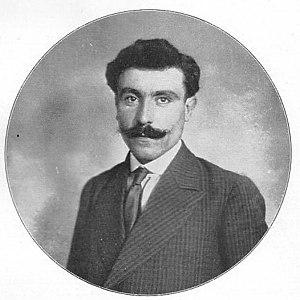
Louis Octave Lapize, dit Octave Lapize, né le 24 octobre 1887 dans le 14ᵉ arrondissement de Paris et mort le 14 juillet 1917 à Toul, est un cycliste français. Professionnel de 1909 à 1914, il est considéré comme l'un des plus grands coureurs de sa génération et possède un riche palmarès. Vainqueur du Tour de France 1910, qui traverse pour la première fois les Pyrénées, il compte également six victoires d'étape dans l'épreuve. Il remporte trois victoires consécutives sur Paris-Roubaix, devenant le premier coureur à réussir cette performance, ainsi que trois titres de champion de France, trois succès sur Paris-Bruxelles et une victoire sur Paris-Tours.